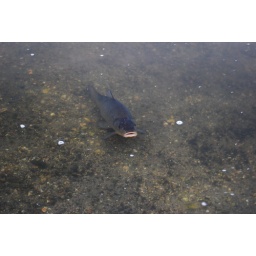
all around the lake fish are struggling for oxygen